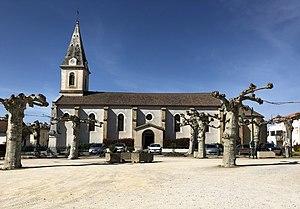
Bénesse-Maremne est une commune française du sud-ouest de la France située dans le département des Landes en région Nouvelle-Aquitaine.